Wrocław metropolitan area

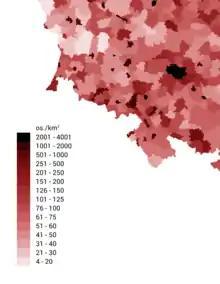
Population density per gmina in Southern Poland, 2016

In 2005, the city of Wroclaw and seven municipalities set up a company called "Agencja Rozwoju Aglomeracji Wrocławskiej SA" (ARAW, Wroclaw Agglomeration Development Agency). At present, its shareholders include 30 municipalities from the districts: